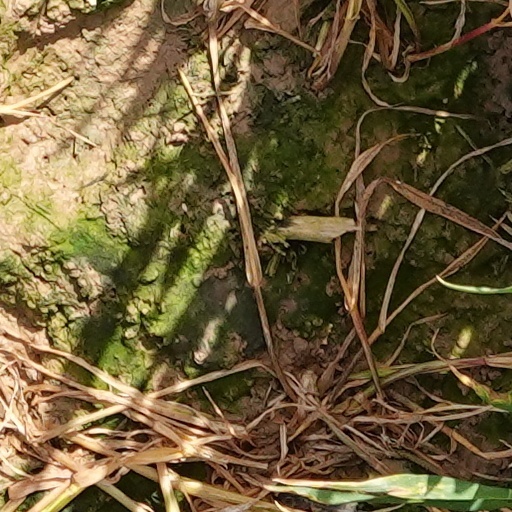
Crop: wheat